Magheracross

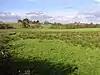
Cavanalough Glebe

Ballinamallard railway station operated from August 1854 to October 1957.